Bono, Arkansas

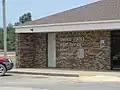
Bono Post office

Bono is located in northwestern Craighead County northwest of Jonesboro, the county seat, via U.S. Route 63. The city of Walnut Ridge is farther to the northwest along US 63. As of 2024, the city is governed by Mayor Danny Shaw.